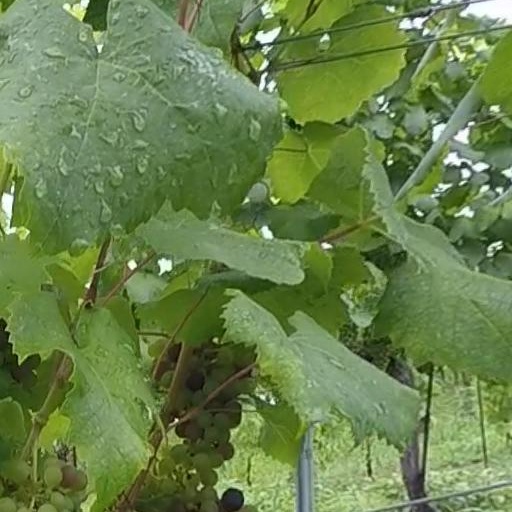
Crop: grape